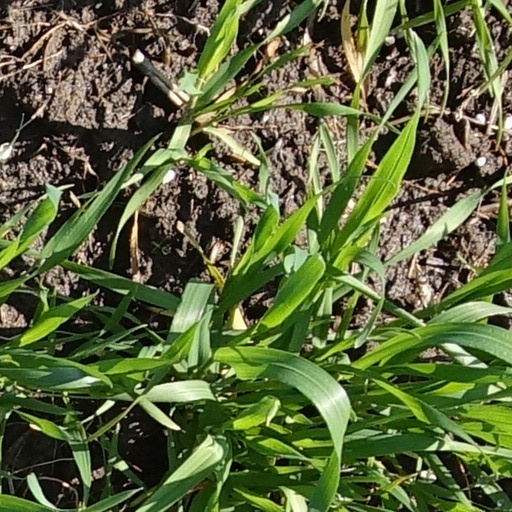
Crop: wheat